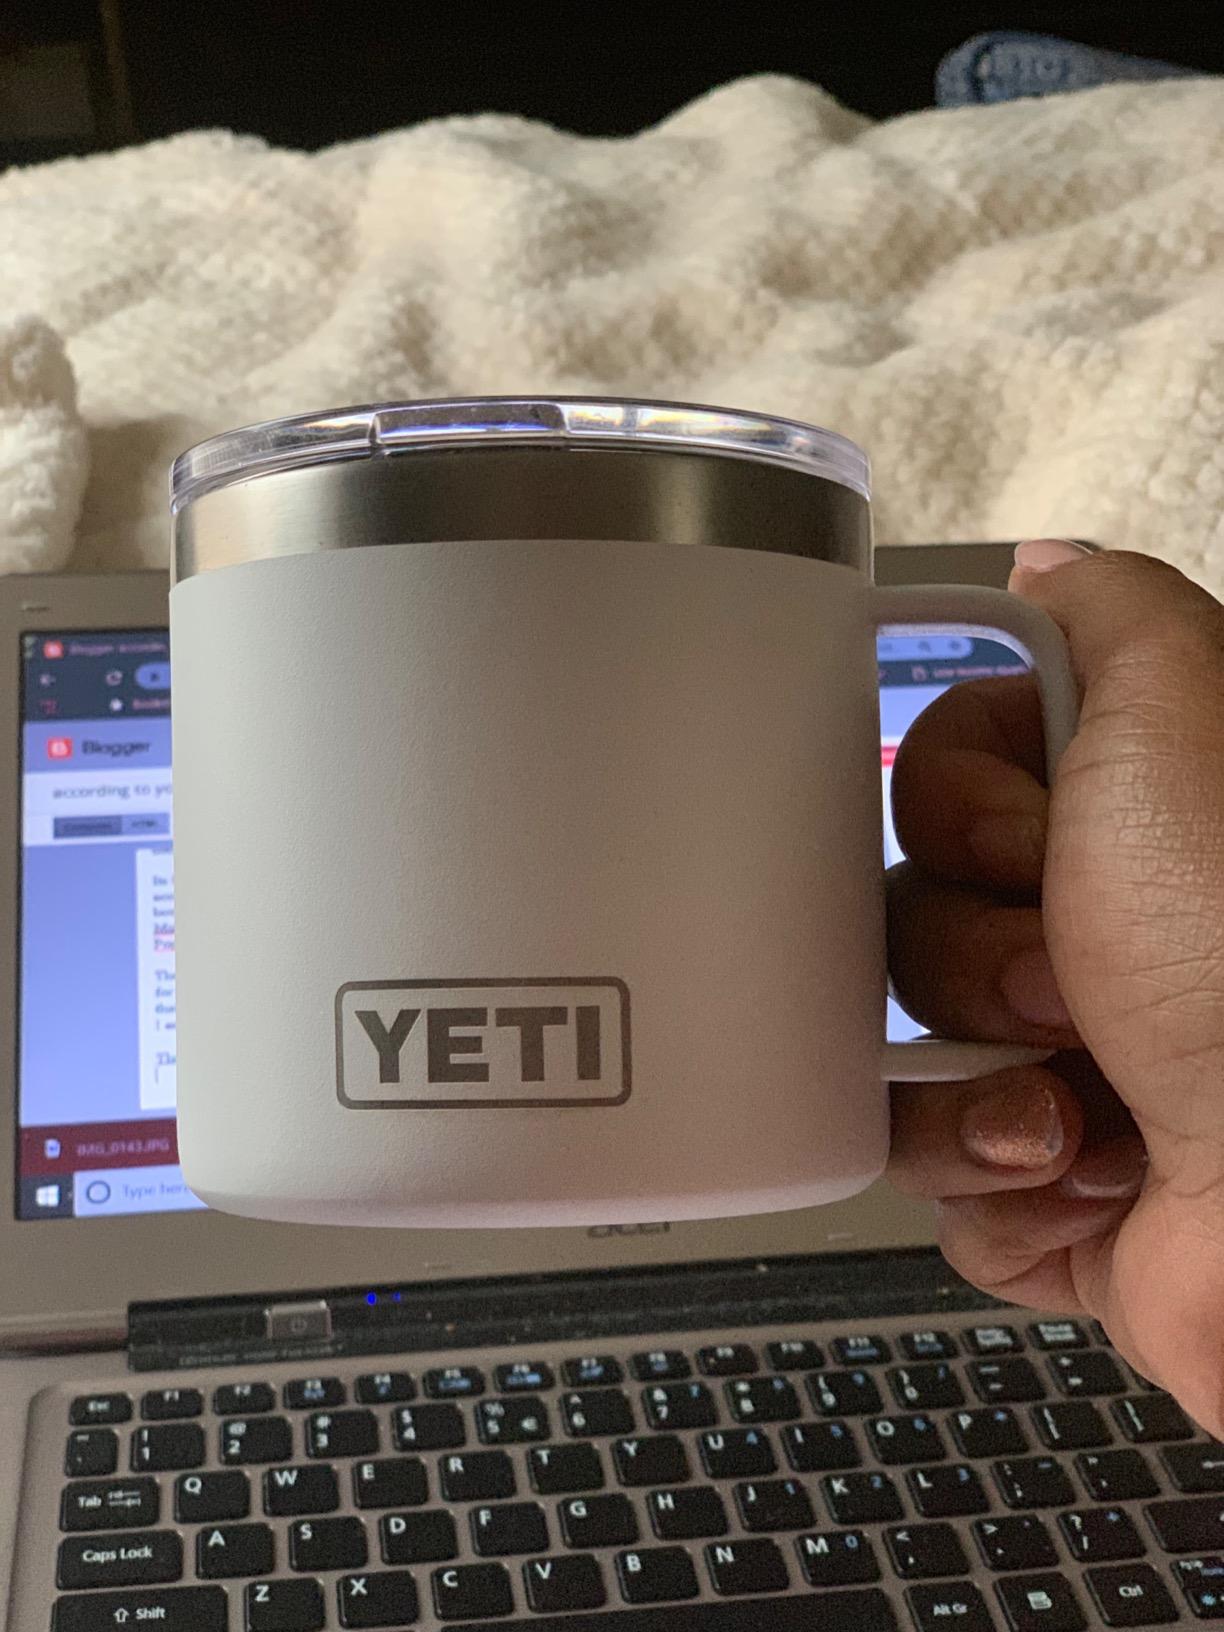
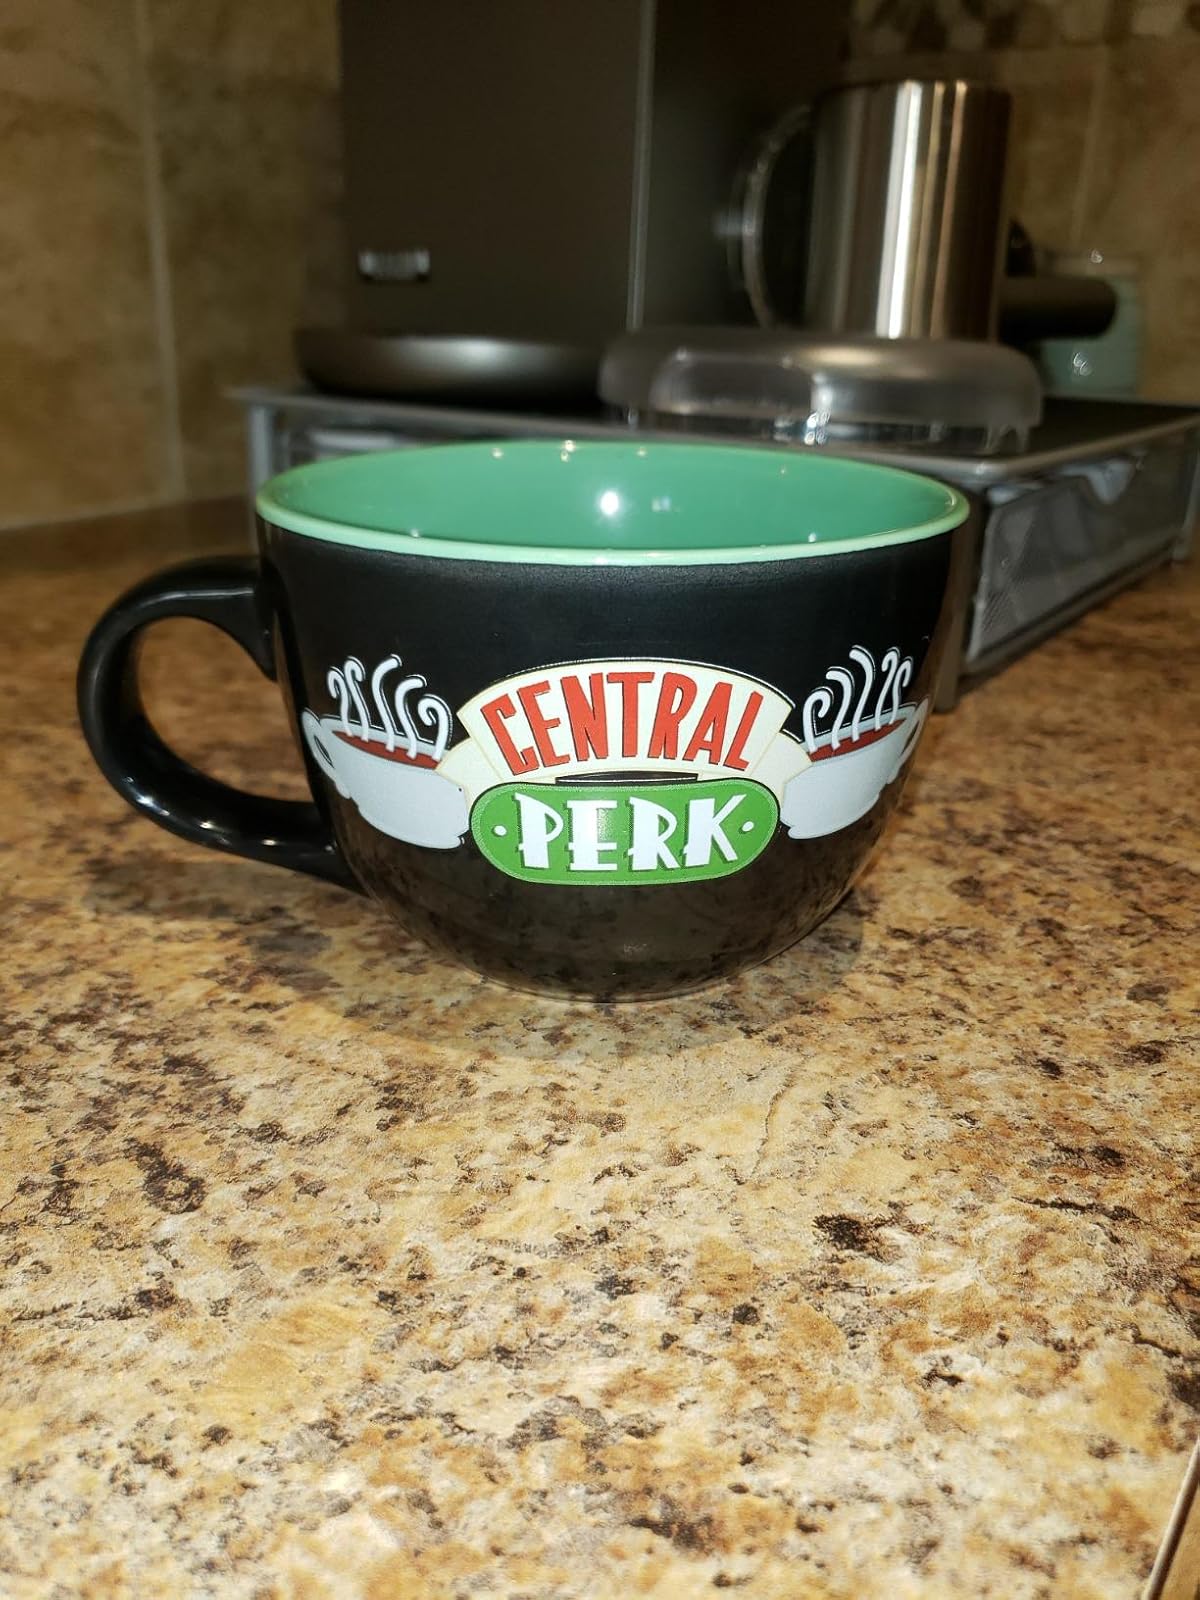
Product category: items_mug
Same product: no